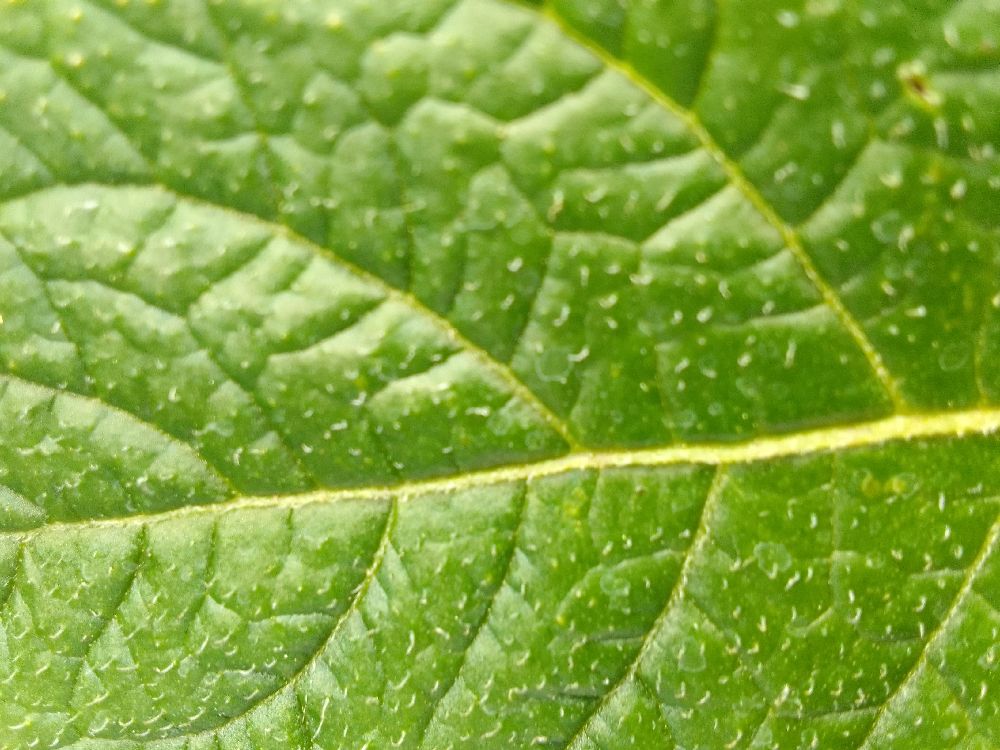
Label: Healthy